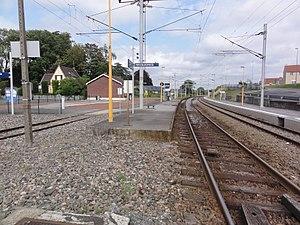
Recquignies (Nord, Fr) la gare.
La gare de Recquignies est une gare ferroviaire française de la ligne de Creil à Jeumont, située sur le territoire de la commune de Recquignies, dans le département du Nord en région Hauts-de-France.
Recquignies est une commune française située dans le département du Nord en région Hauts-de-France, qui comprend les villages de Recquignies et Rocq.